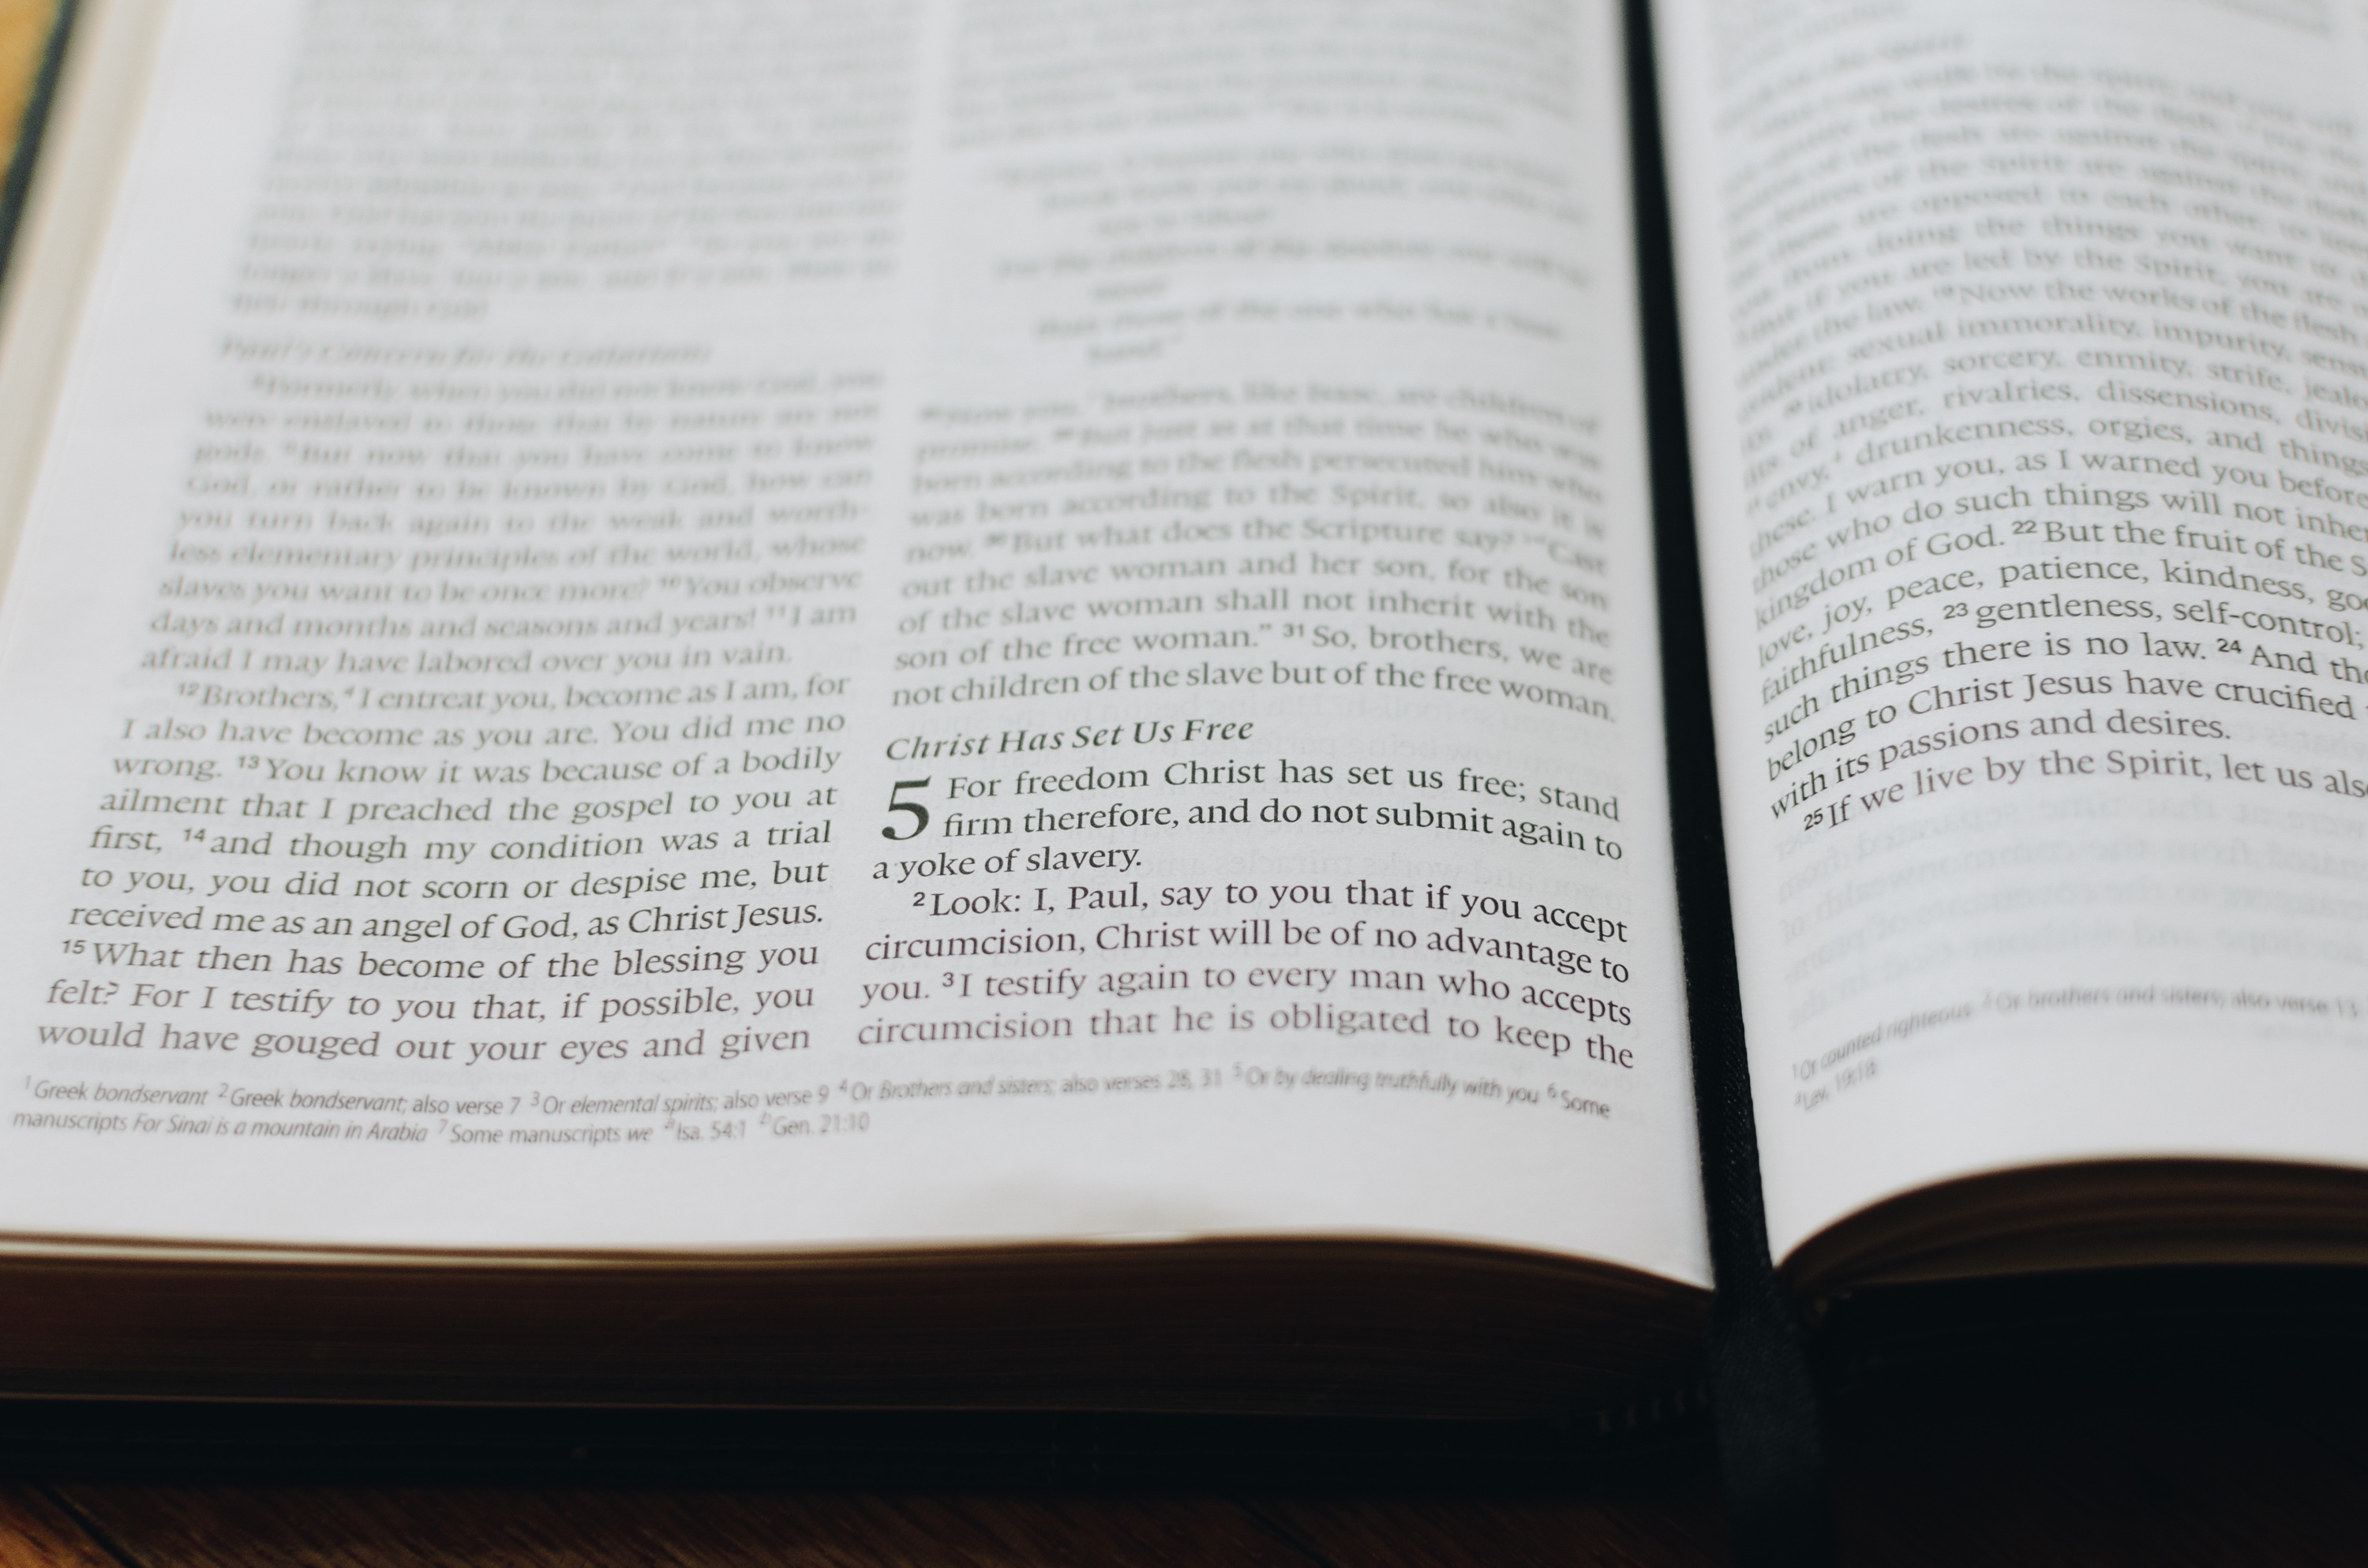
writing, book, brand, text, handwriting, document